1912 All-Ireland Senior Football Championship final

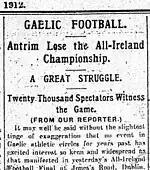
Chronicle of the match

Antrim won the toss, and the game began when Dublin Lord Mayor Lorcan Sherlock threw in the ball.